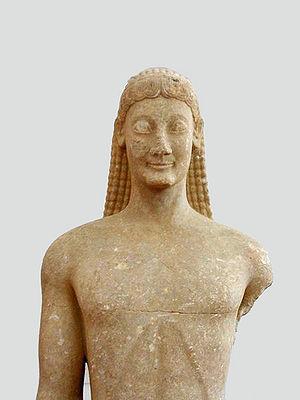
Voir aussi : Liste des siècles, Chiffres romains
L’art de la Grèce antique a exercé une influence considérable sur la culture de nombreux pays des temps anciens à nos jours, en particulier dans les domaines de la sculpture et de l'architecture. À l'ouest, l'art de l'Empire romain s'est largement inspiré des modèles grecs.
Un kouros, est une statue de jeune homme, durant la période archaïque de la sculpture grecque.